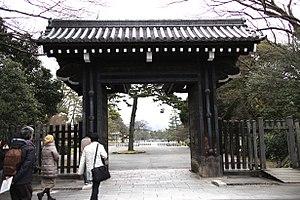
Le Kyōto-gyoen est un parc situé dans l'arrondissement de Kamigyō, au milieu de la ville de Kyoto au Japon. Il entoure le palais impérial de Kyoto.